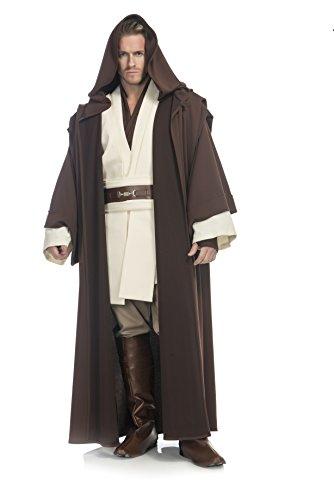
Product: Charades Men's OBI Wan Kenobi
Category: Toys & Games | Dress Up & Pretend Play | Costumes
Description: Deluxe licensed Obi Wan Kenobi costume is hooded cloak, tunic with attached sash, undershirt, padded belt, elastic waist pants, and boot covers.
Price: $225.00